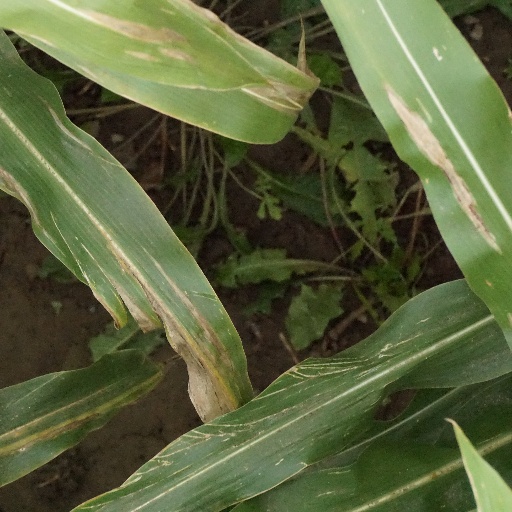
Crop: maize; corn